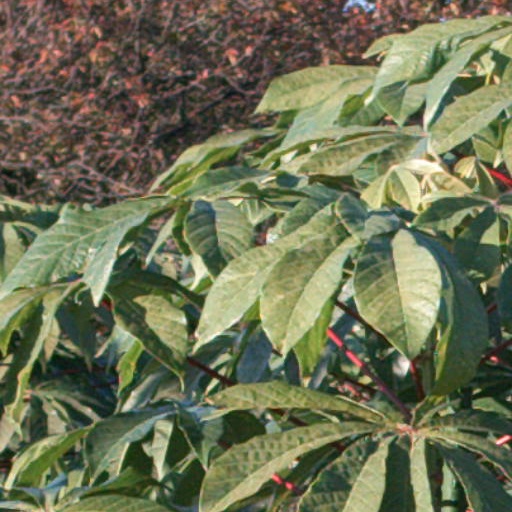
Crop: cassava